Store Kannikestræde 8

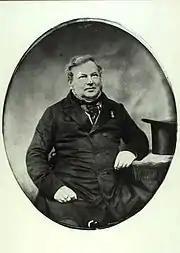
Conrad Seidelin

The property was home to 36 residents in seven households at the 1860 census. Conrad Seidelin, a master mason and later architect, resided on the first floor with his wife Emilie Sophie f. Hertmann, their four children (aged six to 17), their friend Ottilia Christiane Boiesen (teacher) and two maids. Jacob Hertz Triere, a tailor, resided on the first floor towards the courtyard with his wife Betty Triere and their four children (aged five to 16). Georg Philip Kinxi, a former restaurateur, resided on the second floor with his wife Justine Amalie Marie (née Hansen), their three children (aged 13 to 26), his sister-in-law Ida Marie Sophie Hansen and one lodger. Sophie Friers, Rachel Friers and Fylla Friersthree unmarried sisters, all of them in their 50smdashresided together on the ground floor with one maid. Rasmus Olsen, a 34-year-old man, resided in the basement with his wife Ane Christensen and one maid. Hendrik Søren Andresen, a fireman, resided on the second floor of the side wing with his wife Sidsel Maagensen and their two daughters (aged one and five. Wilhelmine Anine Jacobine Behrens (née Buhr), who had now become a widow, resided in the rear wing with her two youngest children (aged four and 12).